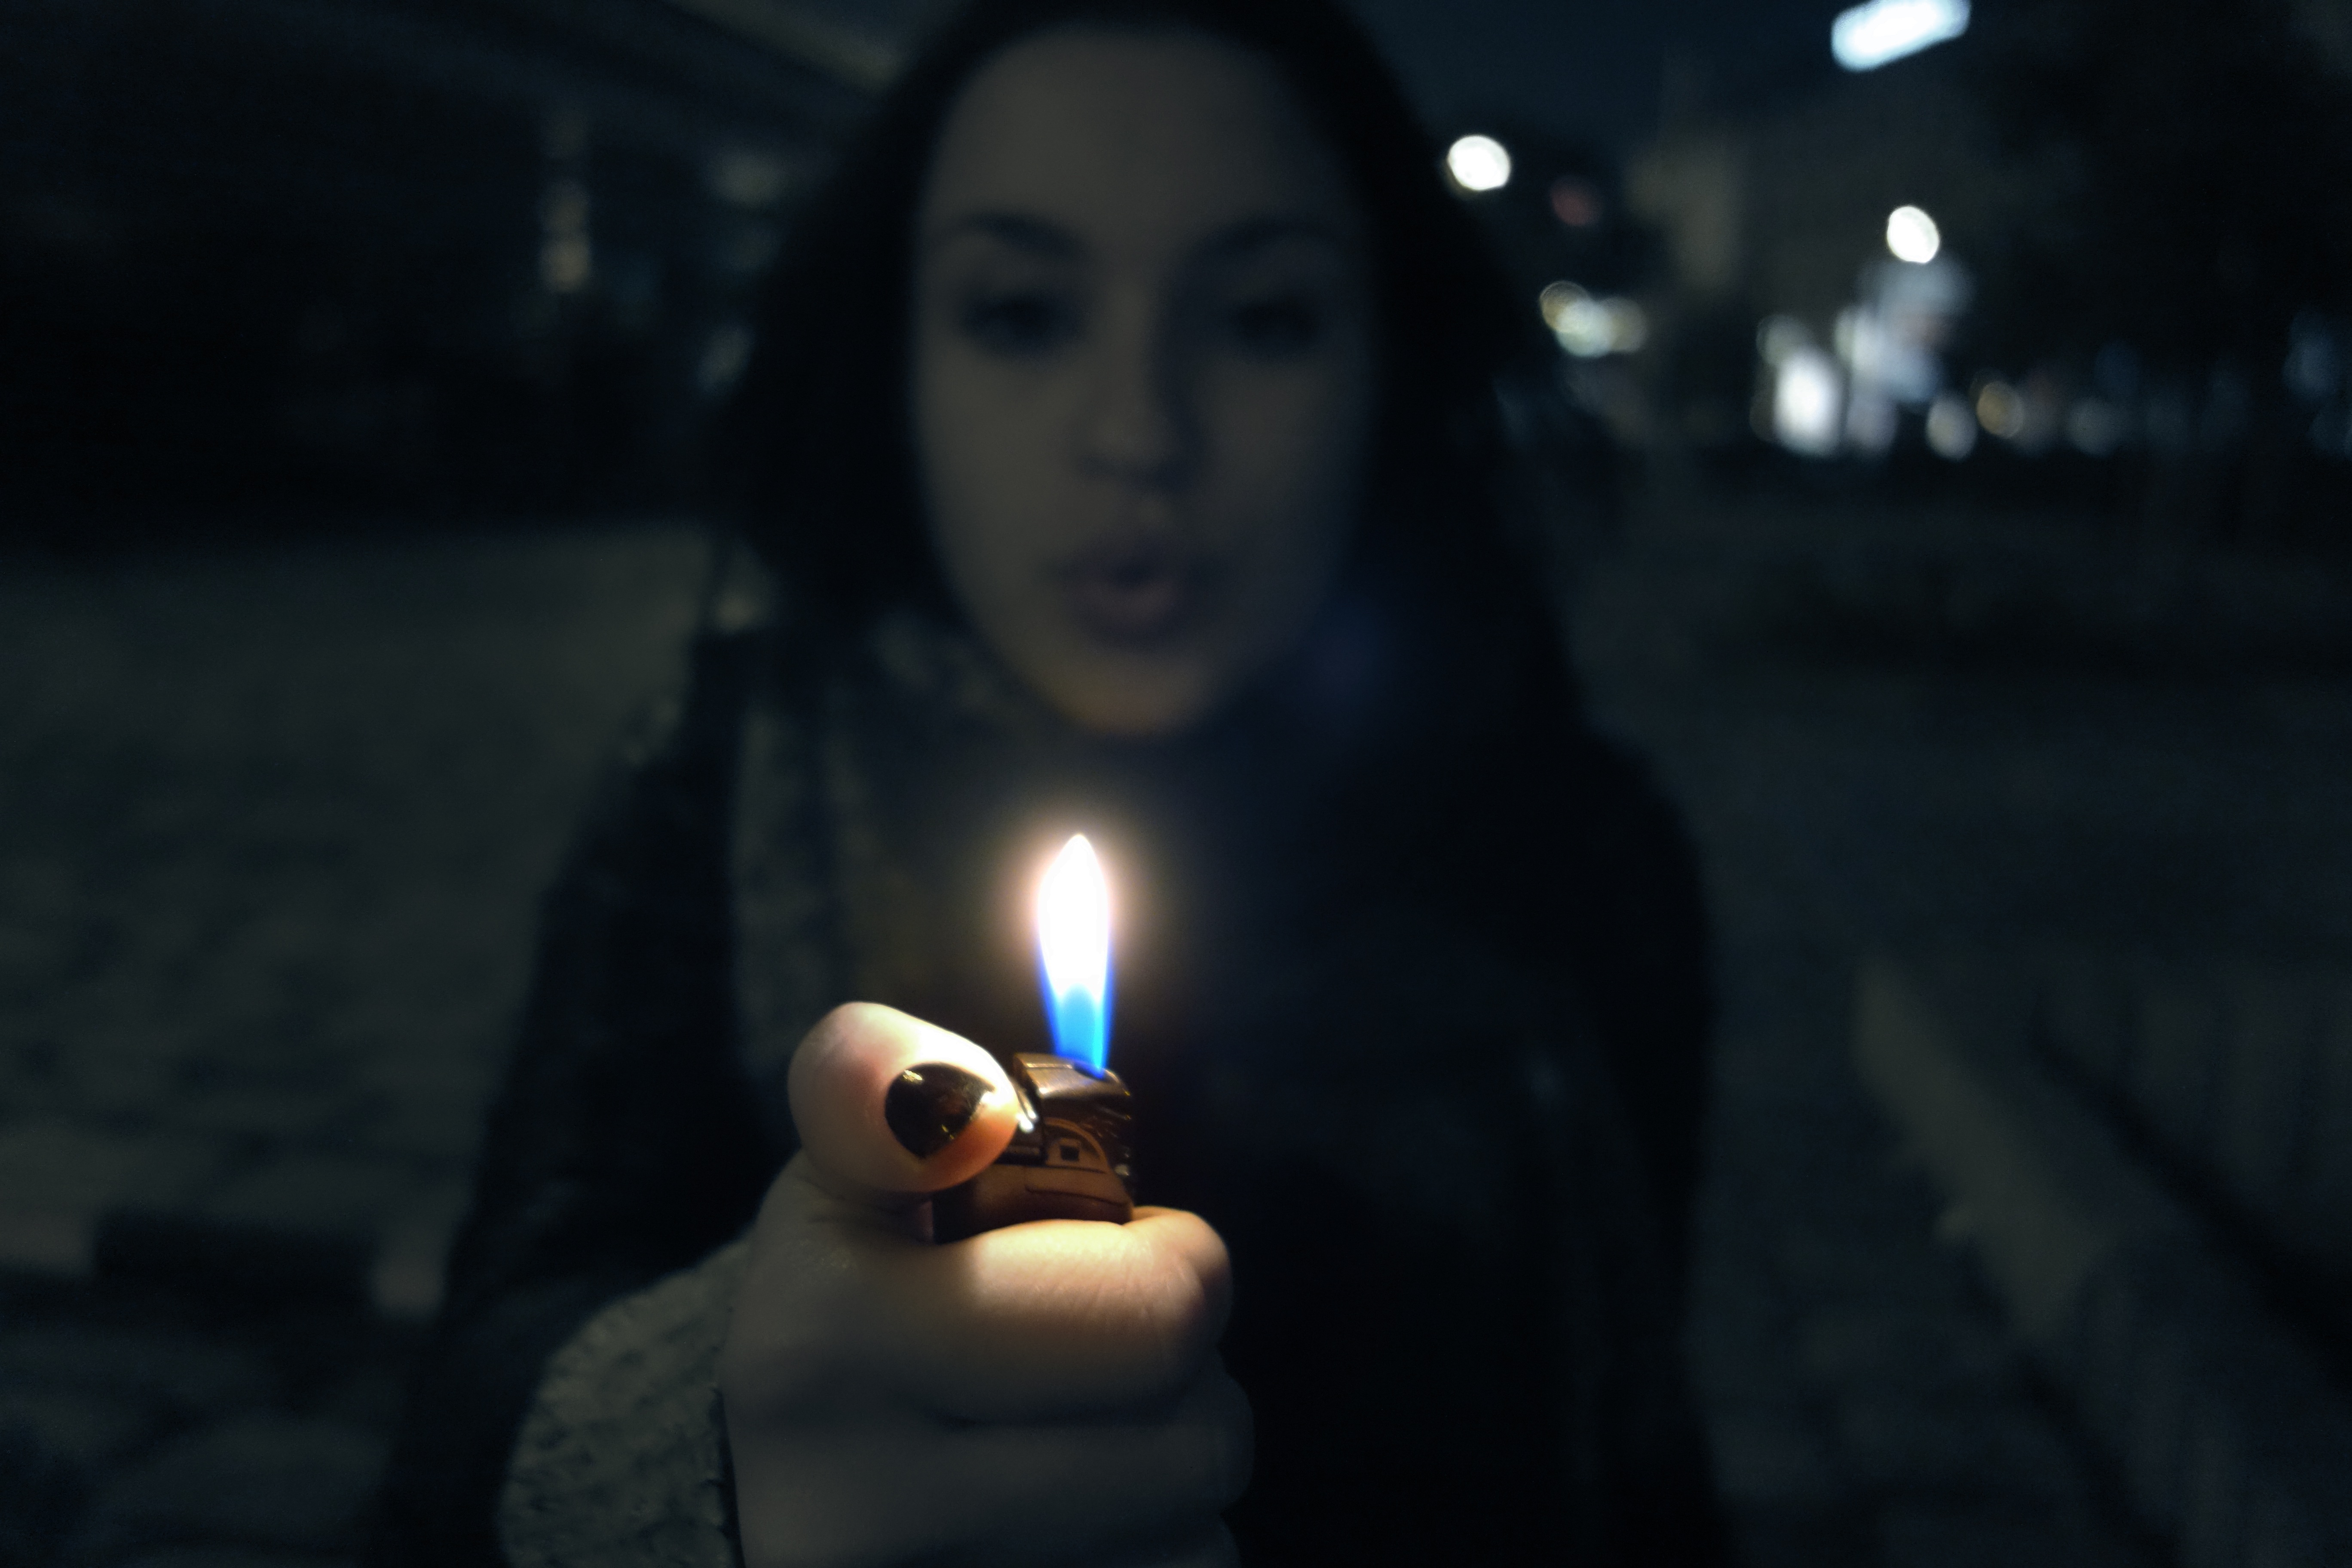
hand, light, woman, night, dark, flame, darkness, black, lighter, hope, image, pain, bill, pleasure, emotion, melancholy, mourning, depression, despair, screenshot, flash of light, kummer